Eslite Bookstore

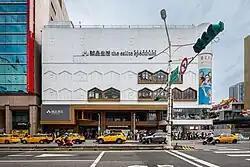
Eslite Spectrum Nanxi

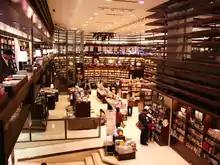
An Eslite Bookstore in a Chung-yo Department store, Taichung.

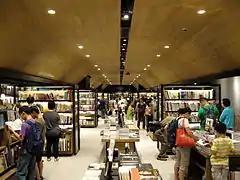
An Eslite Bookstore in Hysan Place, Hong Kong

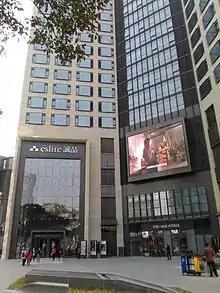
Eslite Spectrum Suzhou Store in Suzhou Industrial Park, China

Eslite Bookstore is one of the largest retail bookstore chains in Taiwan. It also offers one of the largest selections of English-language publications and translation materials in Taiwan.